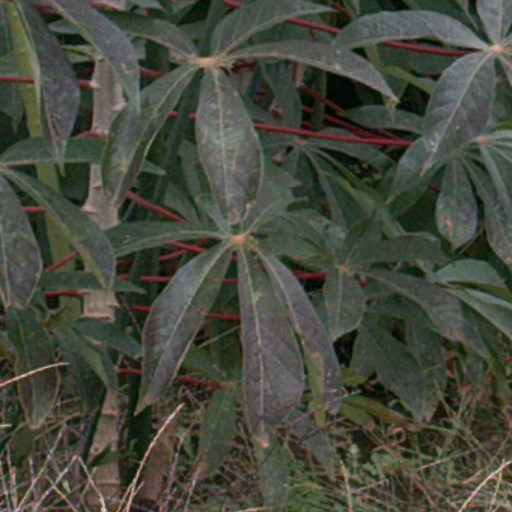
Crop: cassava